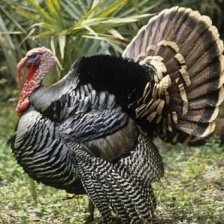
Species: WILD TURKEY
Scientific name: MELEAGRIS GALLOPAVO